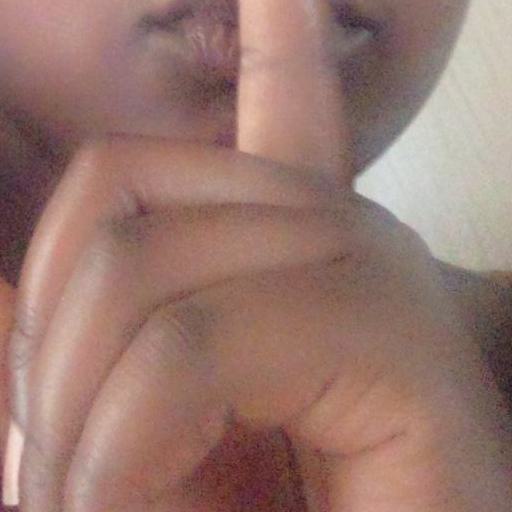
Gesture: mute